Oaxaca en la historia y en el mito

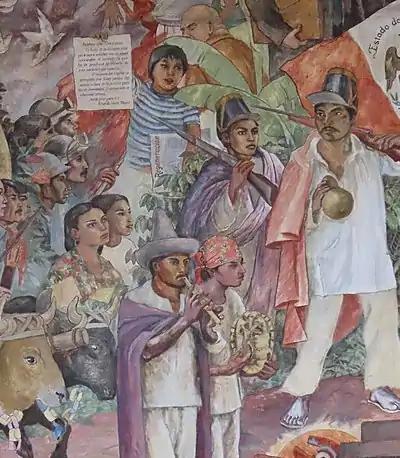
Members of "De la Mermelada in purple"

The image of Sor Juana Inés de la Cruz (1648–1695) and Miguel Mateo Maldonado Cabrera (1695–1768) fills the center of the colonial panel. Note that Sor Juana died in 1695, the same year that Miguel Cabrera was born. Cabrera nevertheless painted a renowned portrait of Sor Juana. And if you look closely, you'll see that García Bustos imagined that he was able to do it with some angelic help.